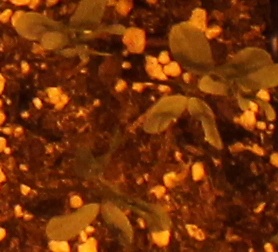
Label: Lentil